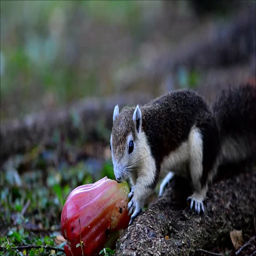
red squirrel sitting on a tree in forest